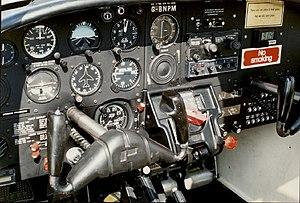
Le Piper PA-38 Tomahawk, est un avion biplace école, également adapté à un usage de promenade ou pour activités personnelles.